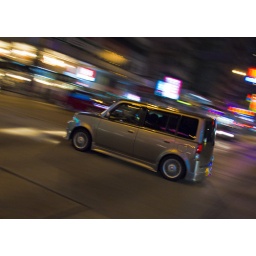
A private car goes hurtling by on Hong Kong street at night.